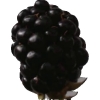
Label: blackberry